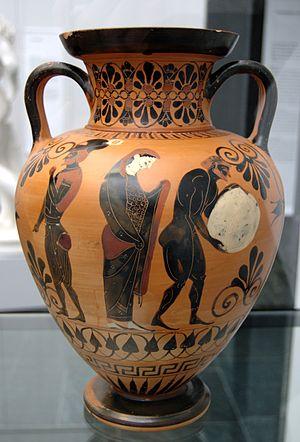
Nekyia